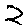
Label: 2